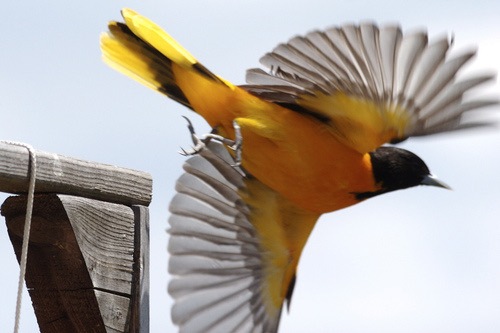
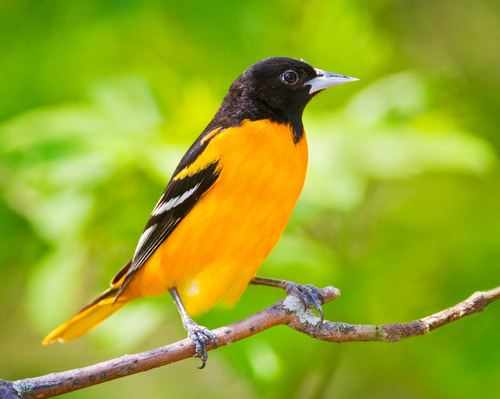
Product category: misc
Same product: yes